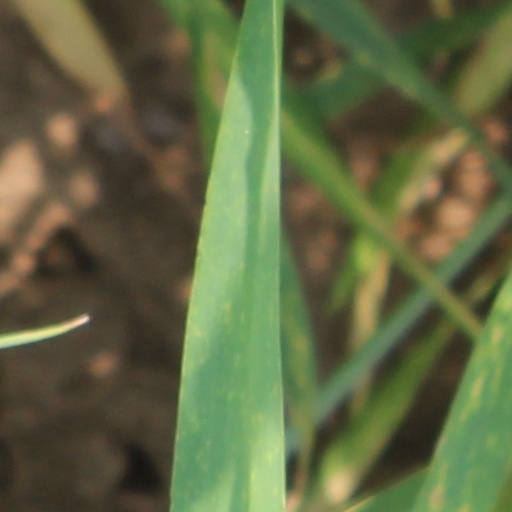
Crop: wheat